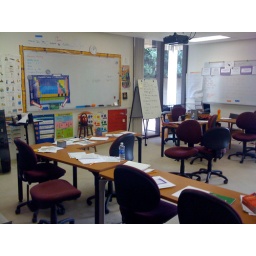
What a classroom looks like when it's in a rented office building